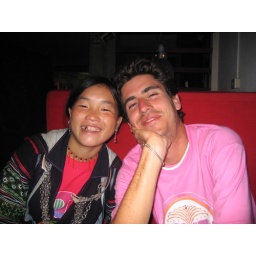
Mimi is a Hmong girl we met in a bar in Sapa, Vietnam. Here she is posing with a guy I met traveling, Christophe.